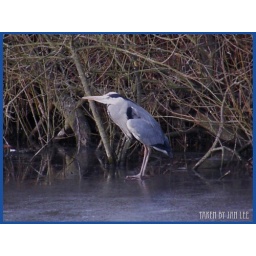
Poor heron with broken wing on the frozen lake in park farm road rainham essex.